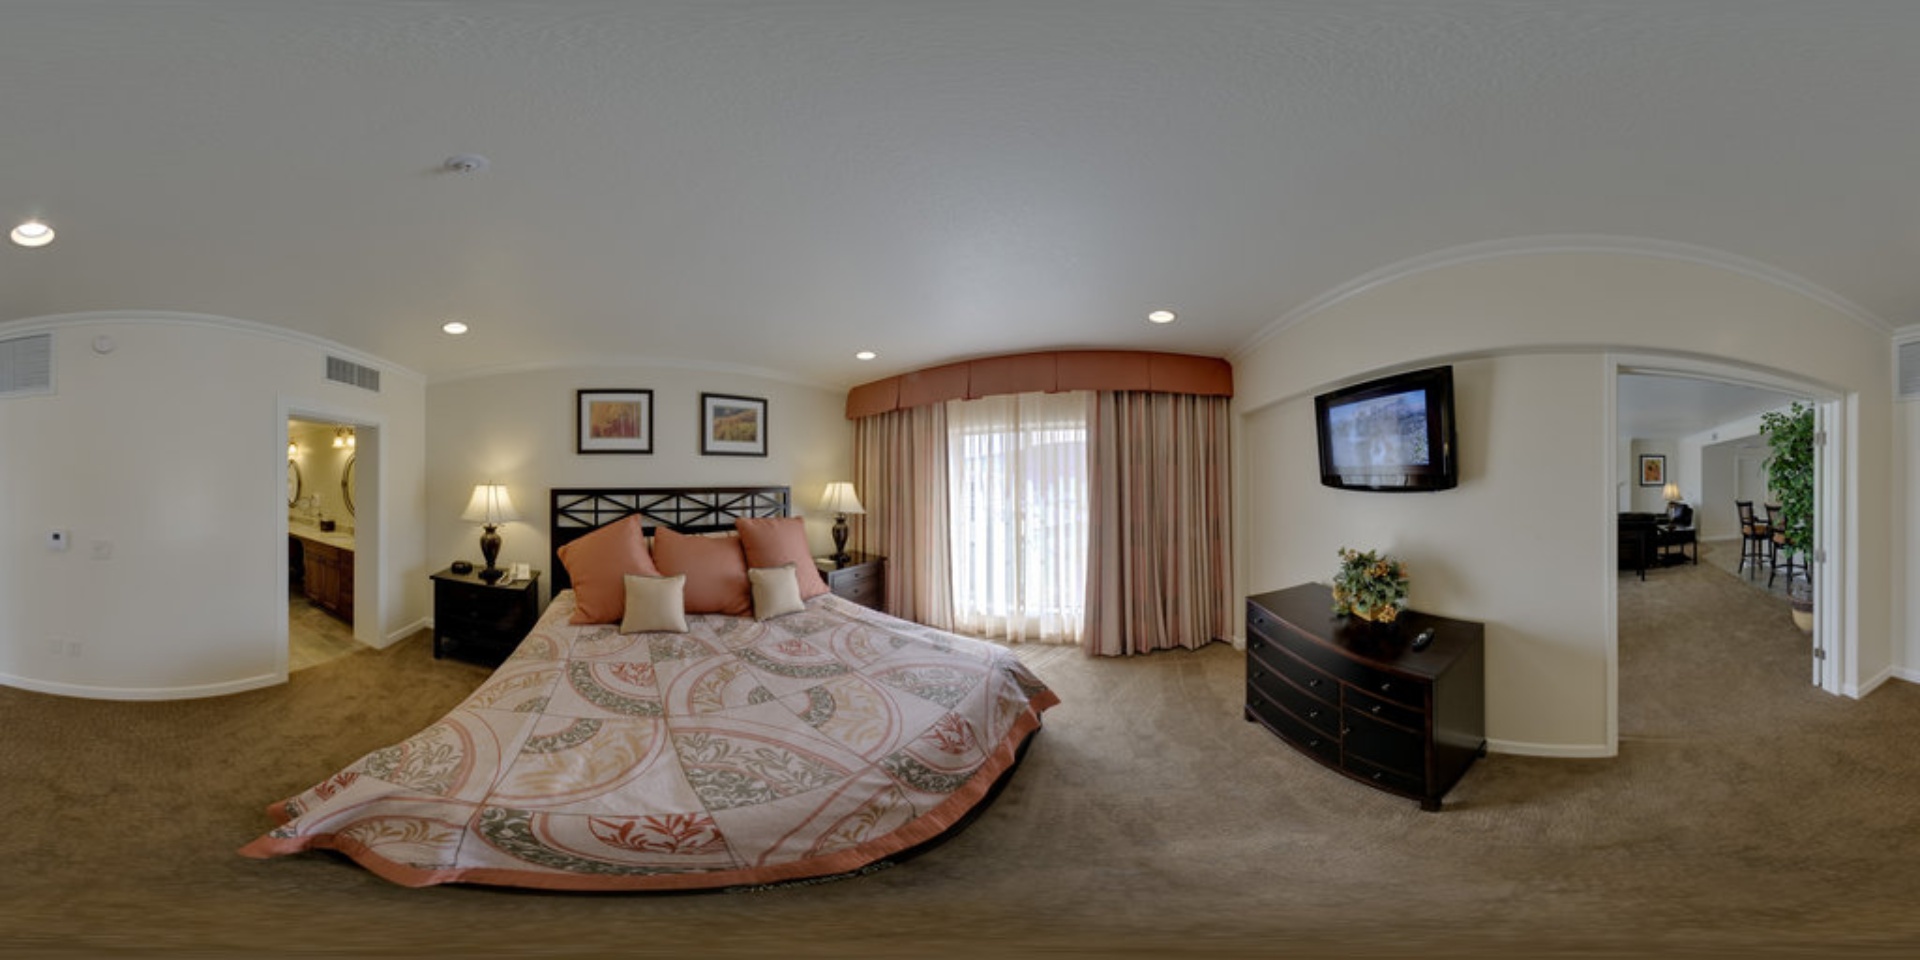
Referred object: the vase of flowers on the dresser

Referred object: the wall-mounted flat-screen TV

Referred object: the dresser under the TV opposite the bed